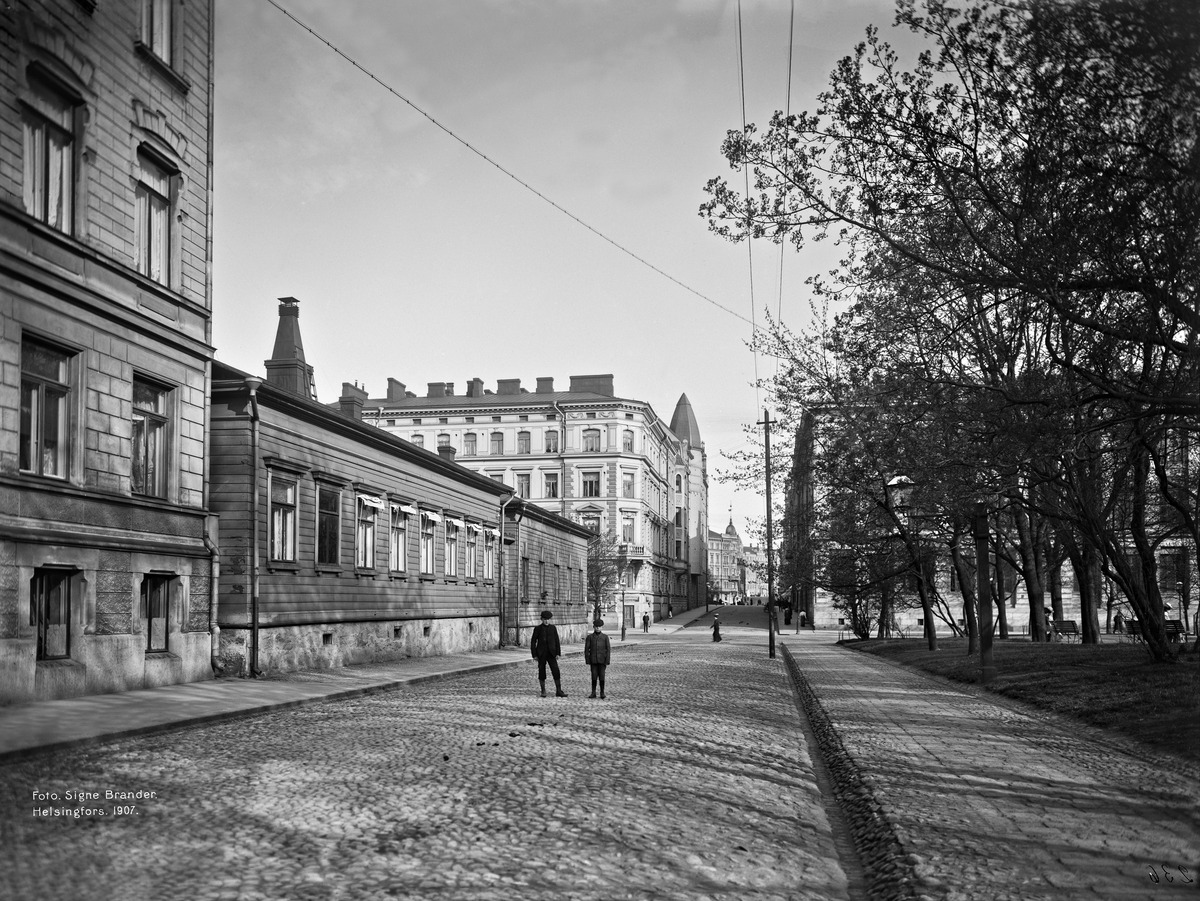
Yrjönkatu 9, 7
sisällön kuvaus: Yrjönkatu 9, 7.  Oikealla Vanha kirkkopuisto. mustavalkoinen
Kuvaaja: Brander, Signe, valokuvaaja
Ajankohta: kuvausaika 1907
Paikka: Suomi, Uusimaa, Helsinki, Kamppi Helsinki, Yrjönkatu 9, 7
Aiheet: puistot